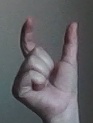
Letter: nun